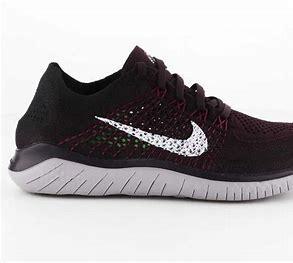
Brand: Nike
Model: Free RN 2018